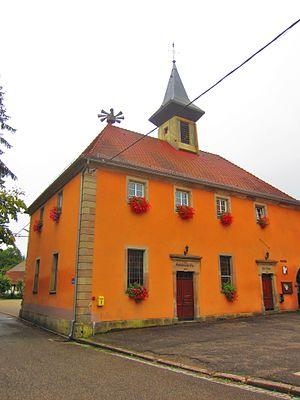
Temple Metting
Metting est une commune française située dans le département de la Moselle, en région Grand Est.
Inventaire du patrimoine protestant de Lorraine classé par département et par lettre alphabétique de communes.